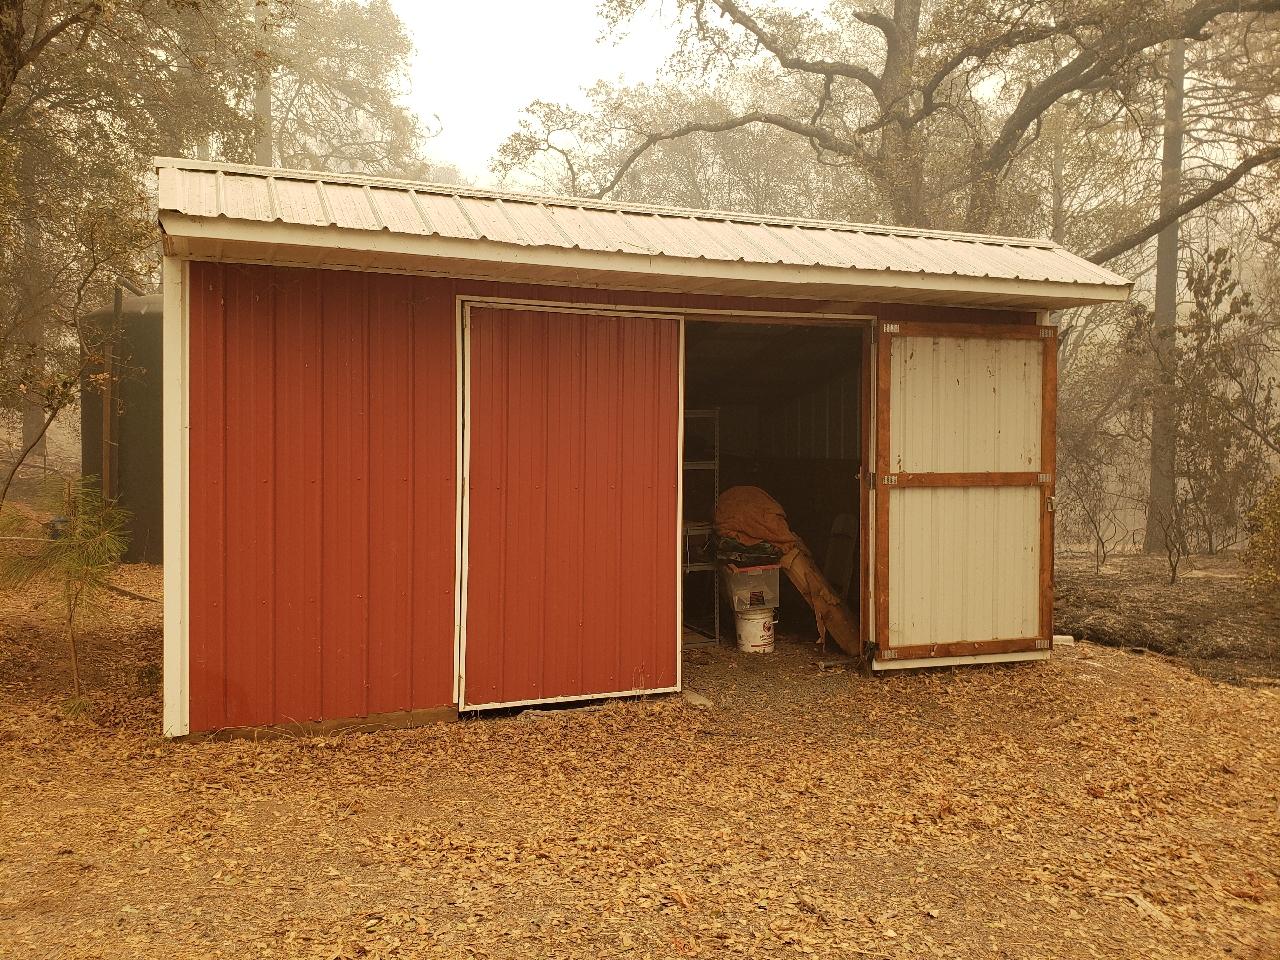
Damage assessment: no_damage